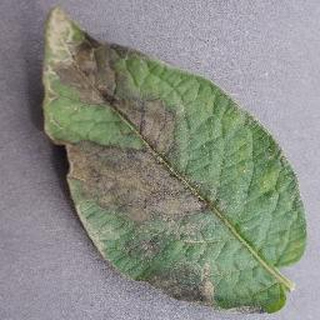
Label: potato_late_blight